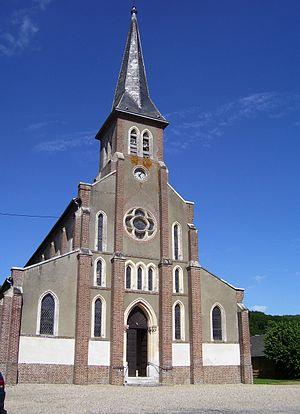
L'Église Saint-Louis à Pont-Authou (Eure, 27, Haute-Normandie) été bâti de 1865 à 1872.